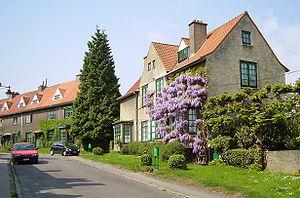
Cité-jardin Le Logis, Watermael-Boitsfort (Bruxelles)
Bruxelles [bʁysɛl], parfois aussi appelé aire urbaine de Bruxelles ou Grand Bruxelles, est une ville et une agglomération de Belgique qui s'étend au-delà des limites administratives de la Région de Bruxelles-Capitale pour englober des parties du Brabant wallon et l'arrondissement de Hal-Vilvorde, et au centre de laquelle se trouve la commune de Bruxelles proprement dite, dont le nom utilisé par la constitution belge est ville de Bruxelles.
Cet article recense le patrimoine immobilier protégé à Watermael-Boitsfort. Le patrimoine immobilier protégé fait partie du patrimoine culturel en Belgique.
La paternité de la cité-jardin est attribuée à l’urbaniste anglais Ebenezer Howard qui publie en 1898 un ouvrage qui expose sa vision d’une nouvelle urbanisation.